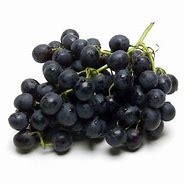
Label: grape